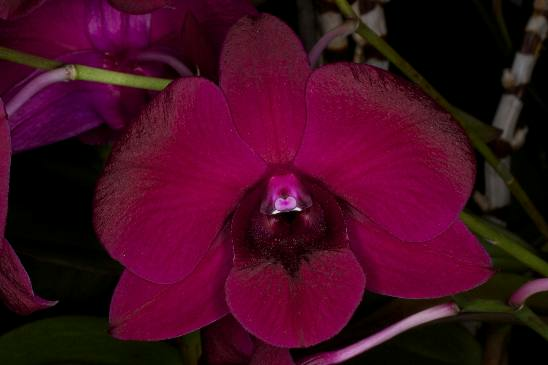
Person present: No